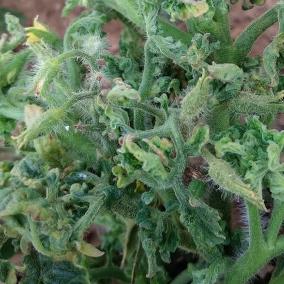
Crop: Tomato
Condition: virosis-d